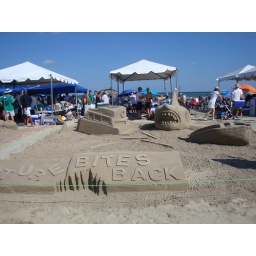
Sand shark biting a sand boat in half.